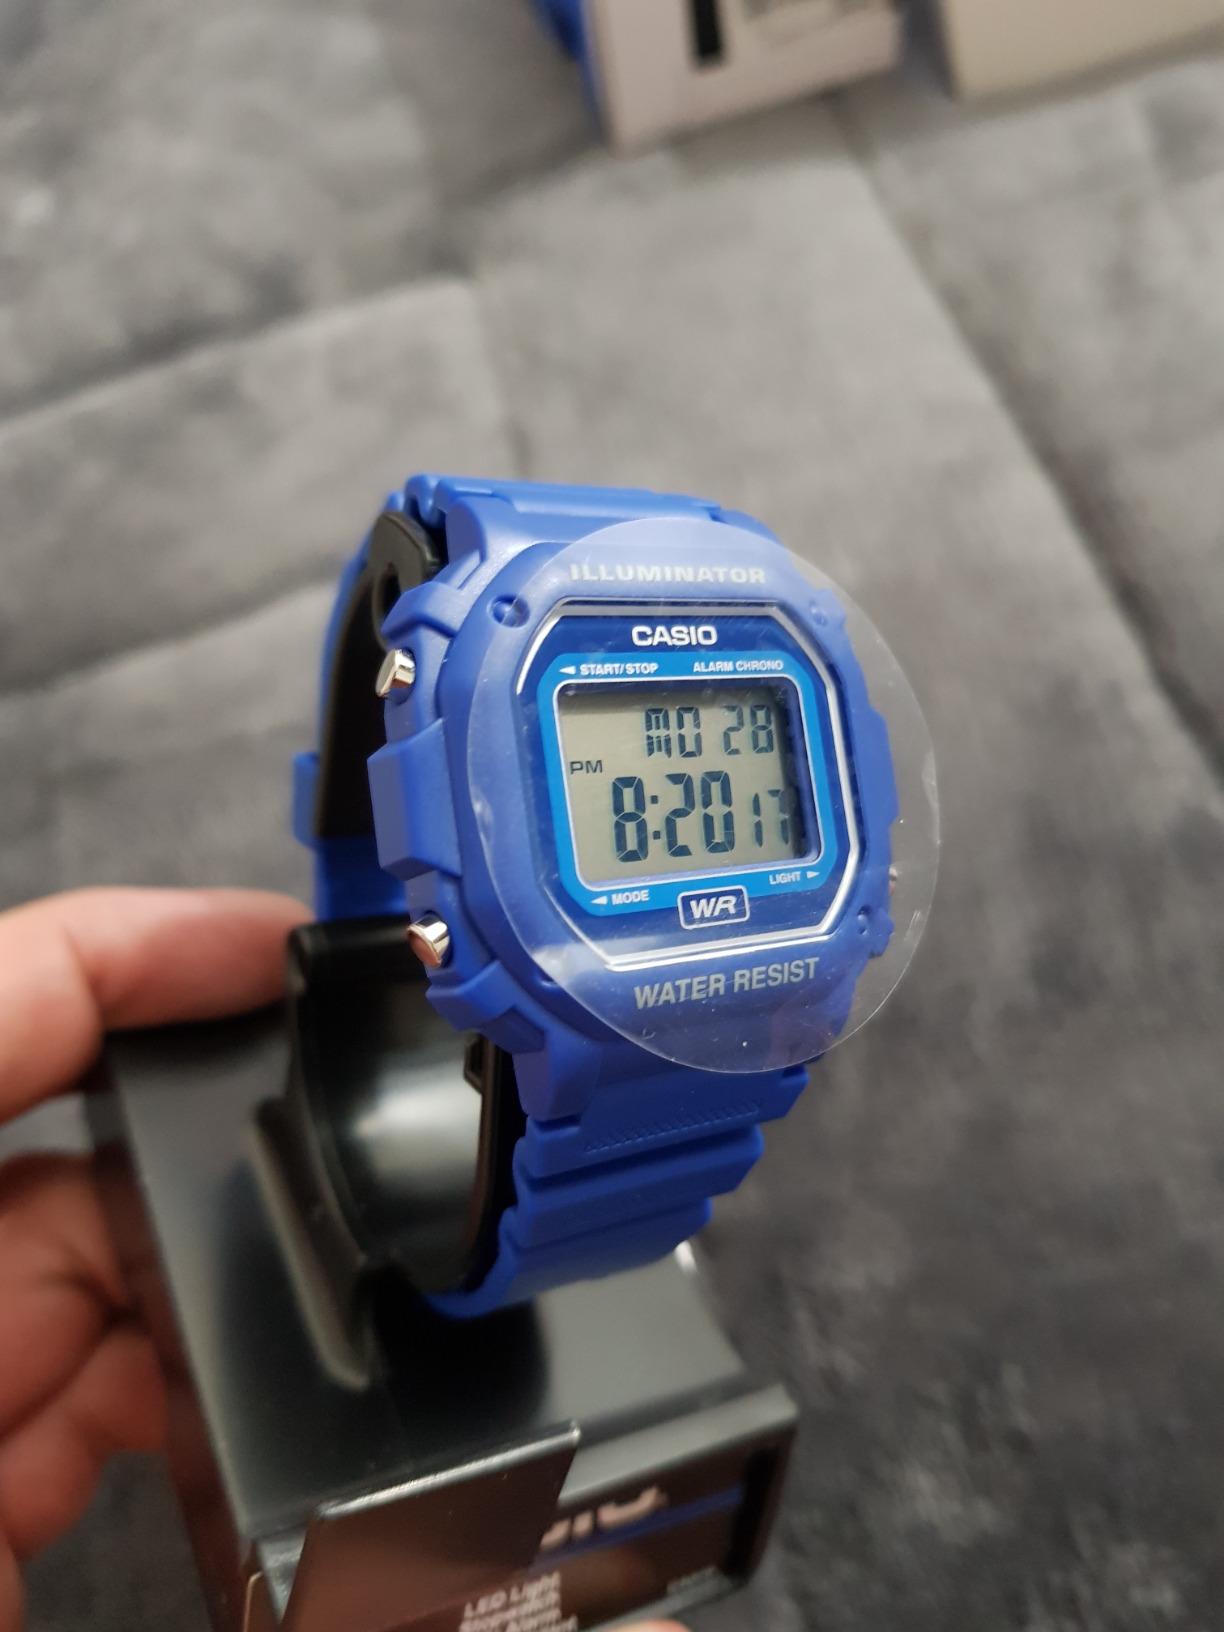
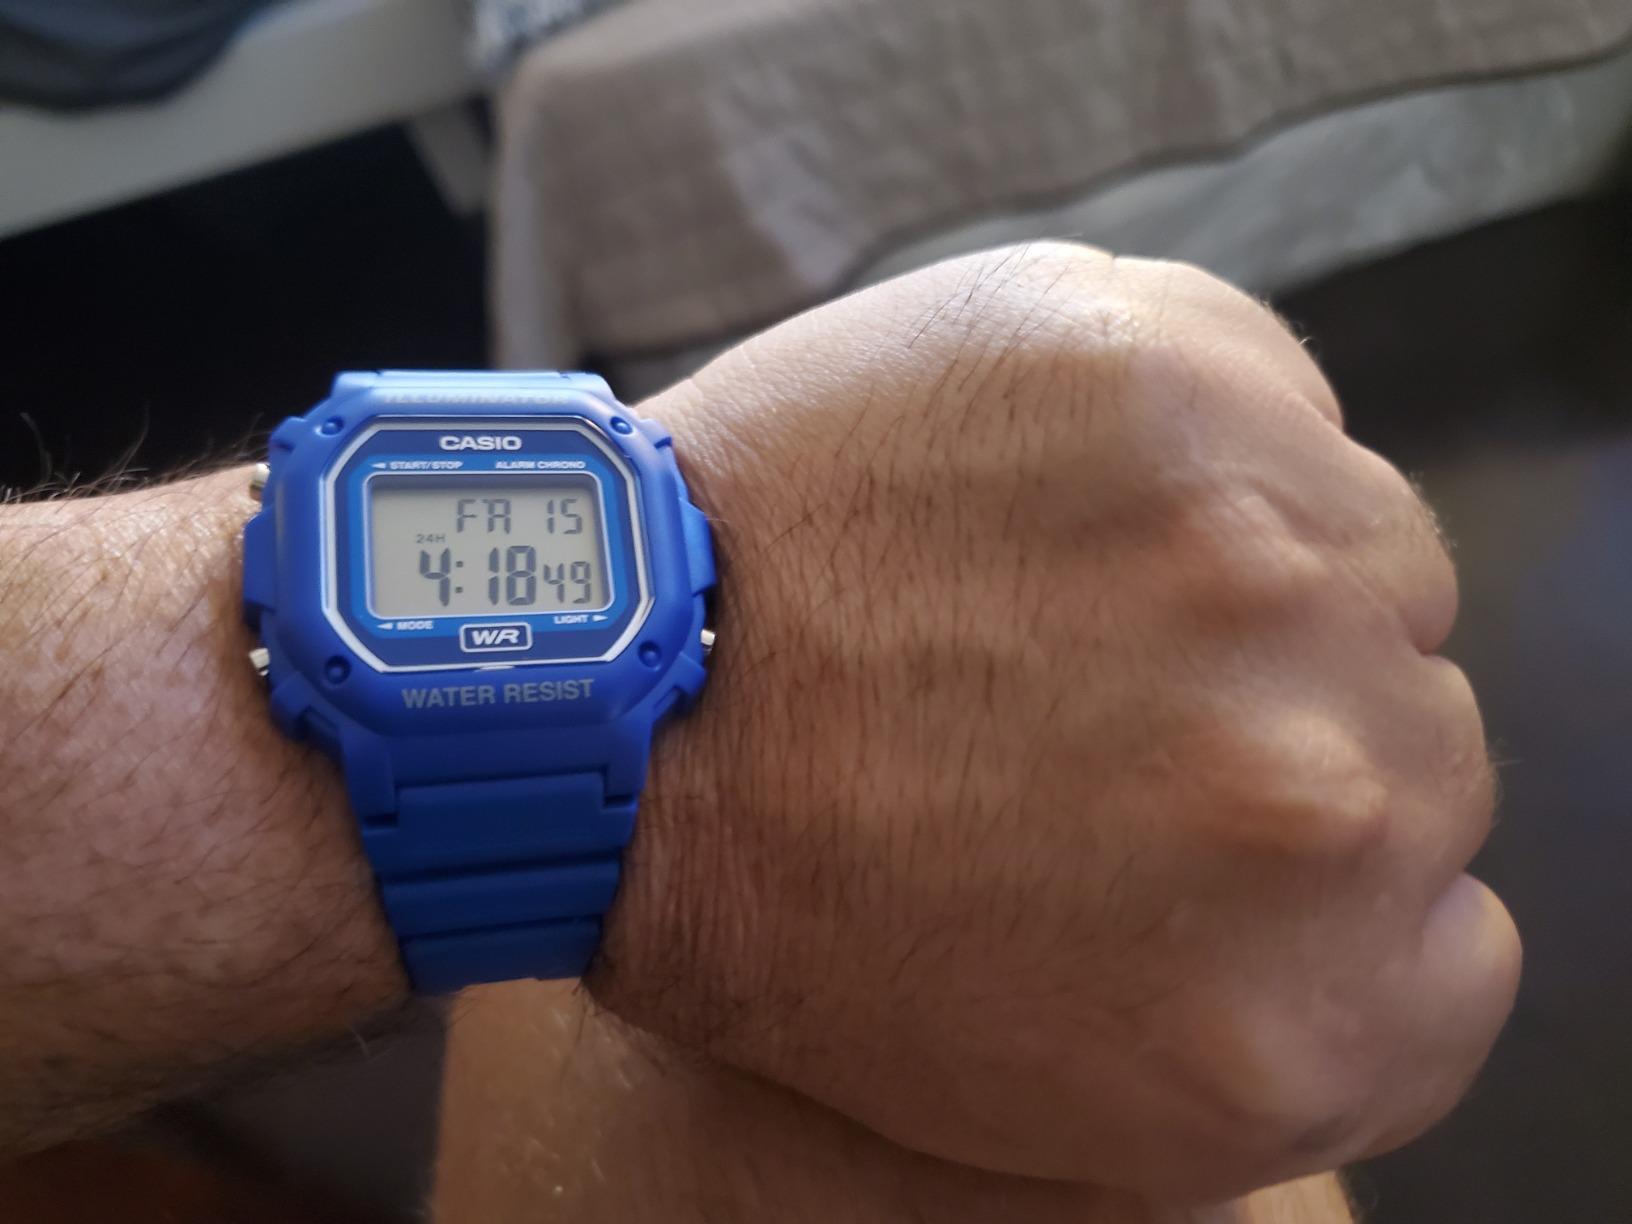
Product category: accessories_watch
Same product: yes